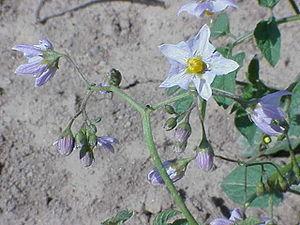
Solanum brevicaule est une espèce de plante herbacée tubéreuse de la famille des Solanaceae. Cette espèce, vivace par ses tubercules, est originaire d'Amérique du Sud. Elle est apparentée à la pomme de terre cultivée mais contrairement à celle-ci qui est tétraploïde, elle présente plusieurs niveaux de ploïdie : diploïde, tétraploïde et hexaploïde.